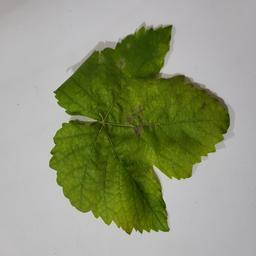
Label: Powdery Mildew